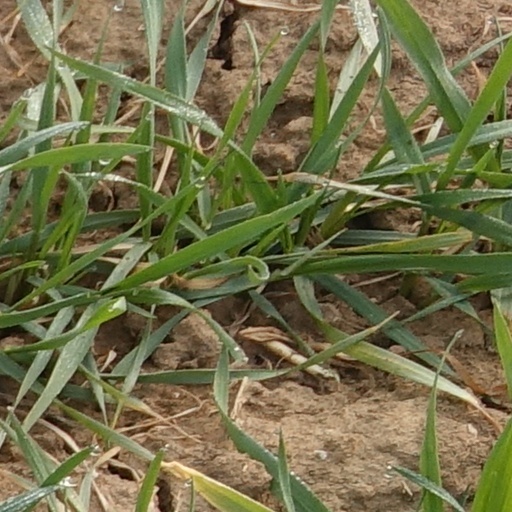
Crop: wheat